The Orlov

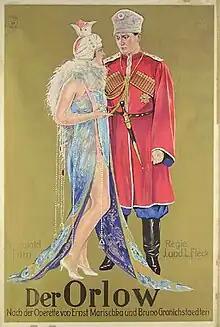

The Orlov (German: Der Orlow) is a 1927 German silent film directed by Jacob Fleck and Luise Fleck and starring Vivian Gibson, Hans Junkermann and Georg Alexander. It was shot at the Babelsberg and Staaken Studios in Berlin. The film's sets were designed by the art director Jacek Rotmil.